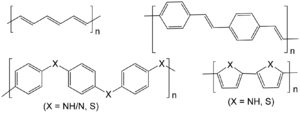
Les cellules photovoltaïques en polymères désignent un type de cellules solaires organiques produisant de l'électricité à partir de la lumière à l'aide de polymères semiconducteurs. En 2011, il s'agit d'une technique relativement récente étudiée en laboratoire par des groupes industriels et des universités à travers le monde.